Naval Air Systems Command

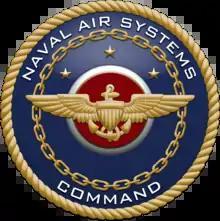
Seal of the Naval Air Systems Command

The Naval Air Systems Command (NAVAIR) provides materiel support for aeronaval aircraft and airborne weapon systems for the United States Navy. It is one of the Echelon II Navy systems commands (SYSCOM), and was established in 1966 as the successor to the Navy's Bureau of Naval Weapons.